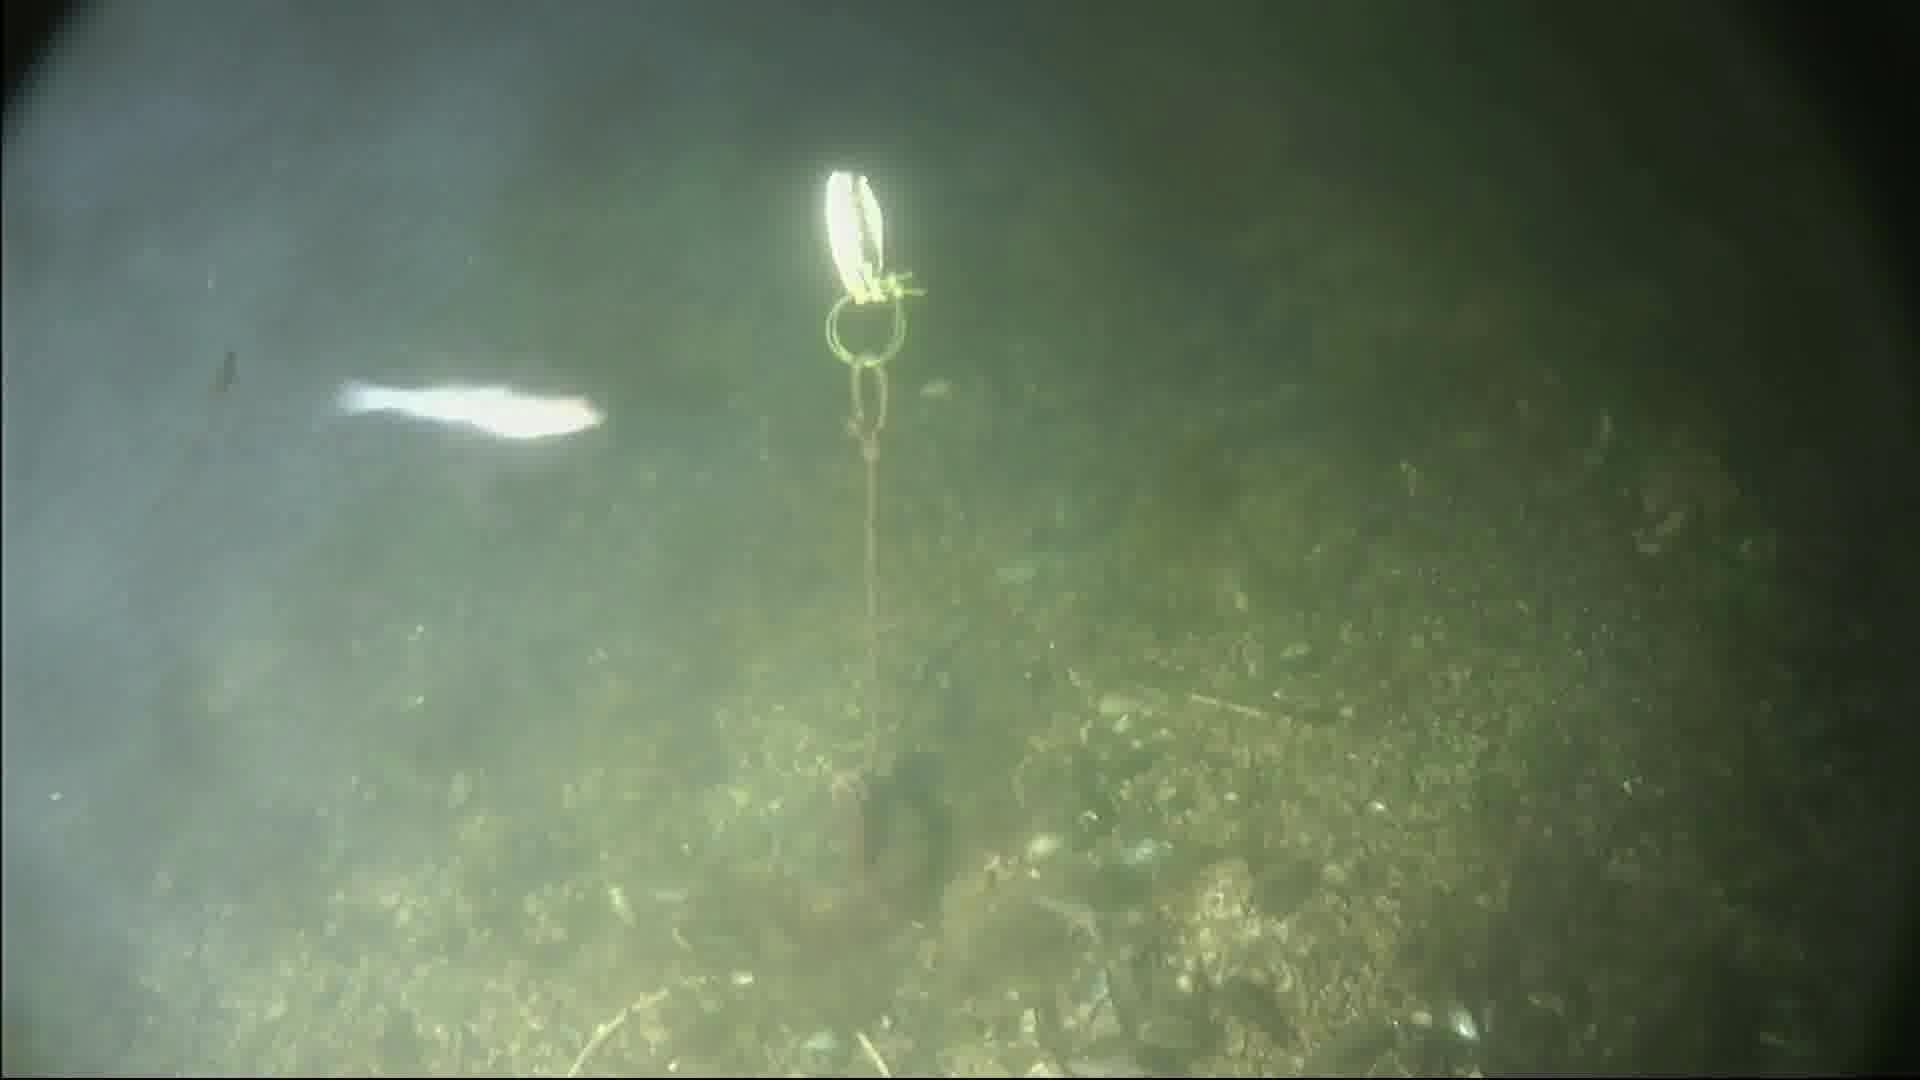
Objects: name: small_fish